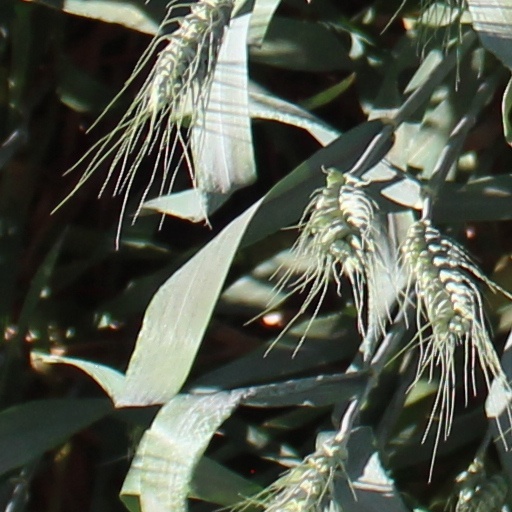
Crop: wheat